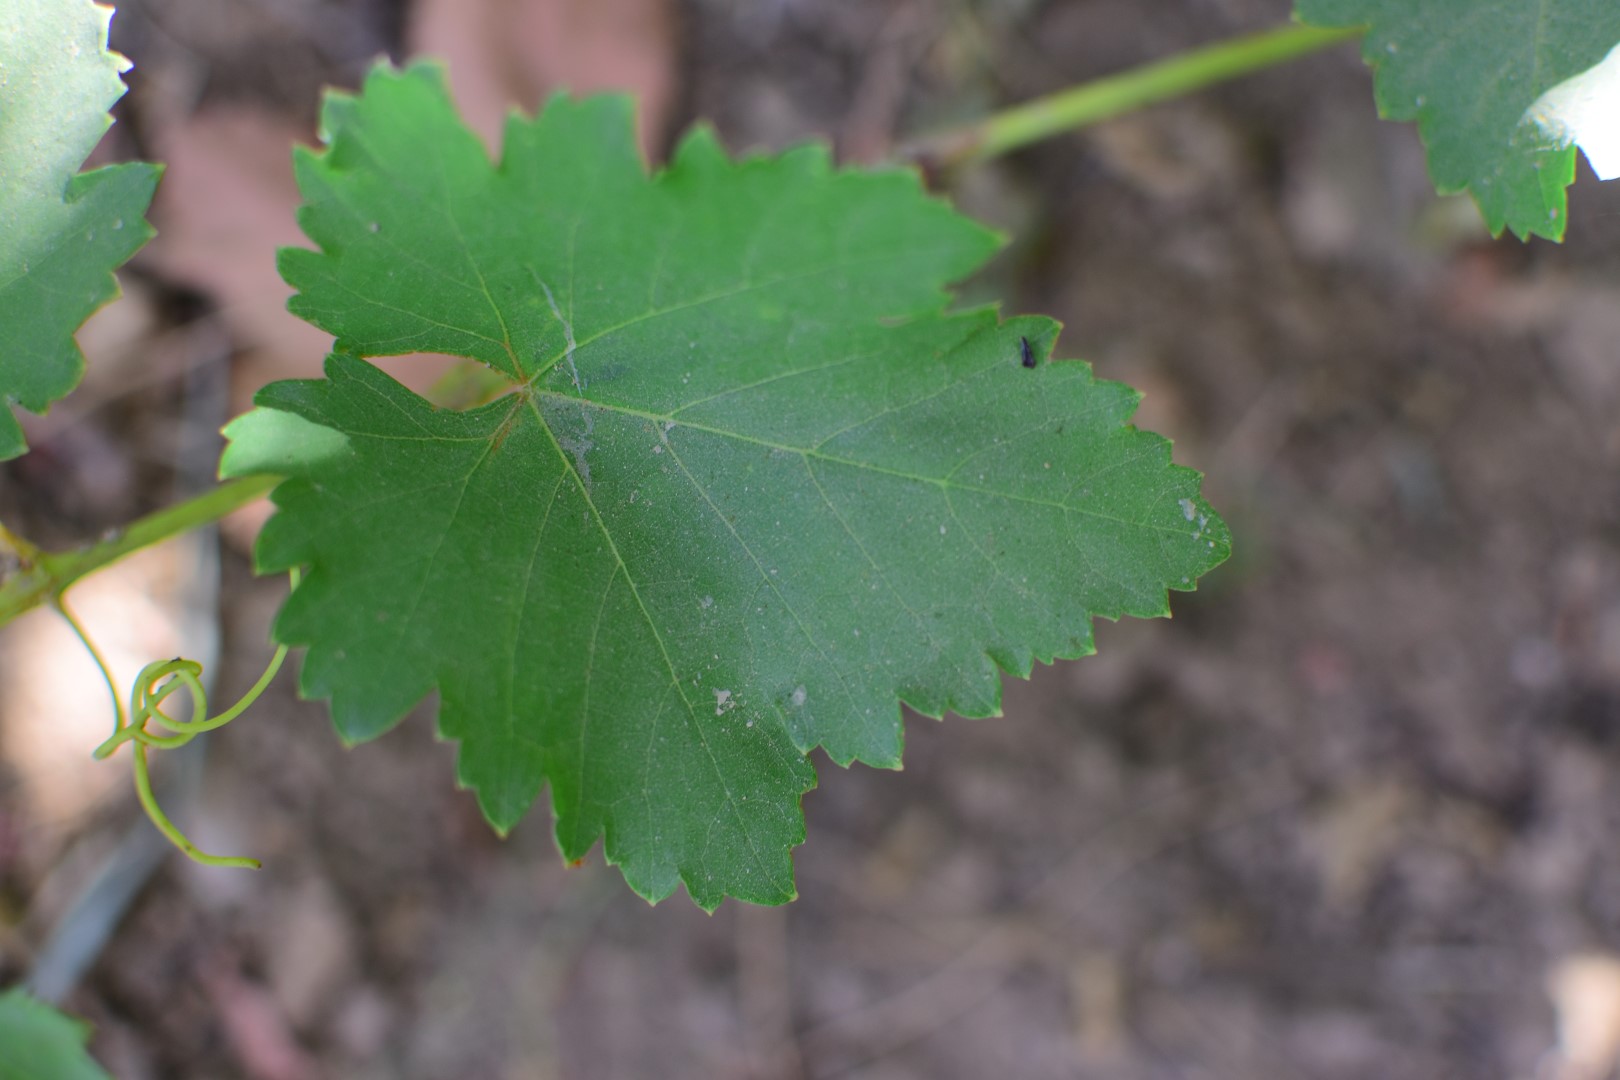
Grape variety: Frinsi